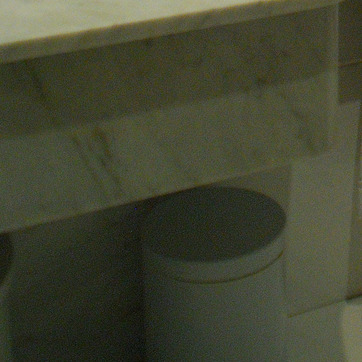
Material: polishedstone